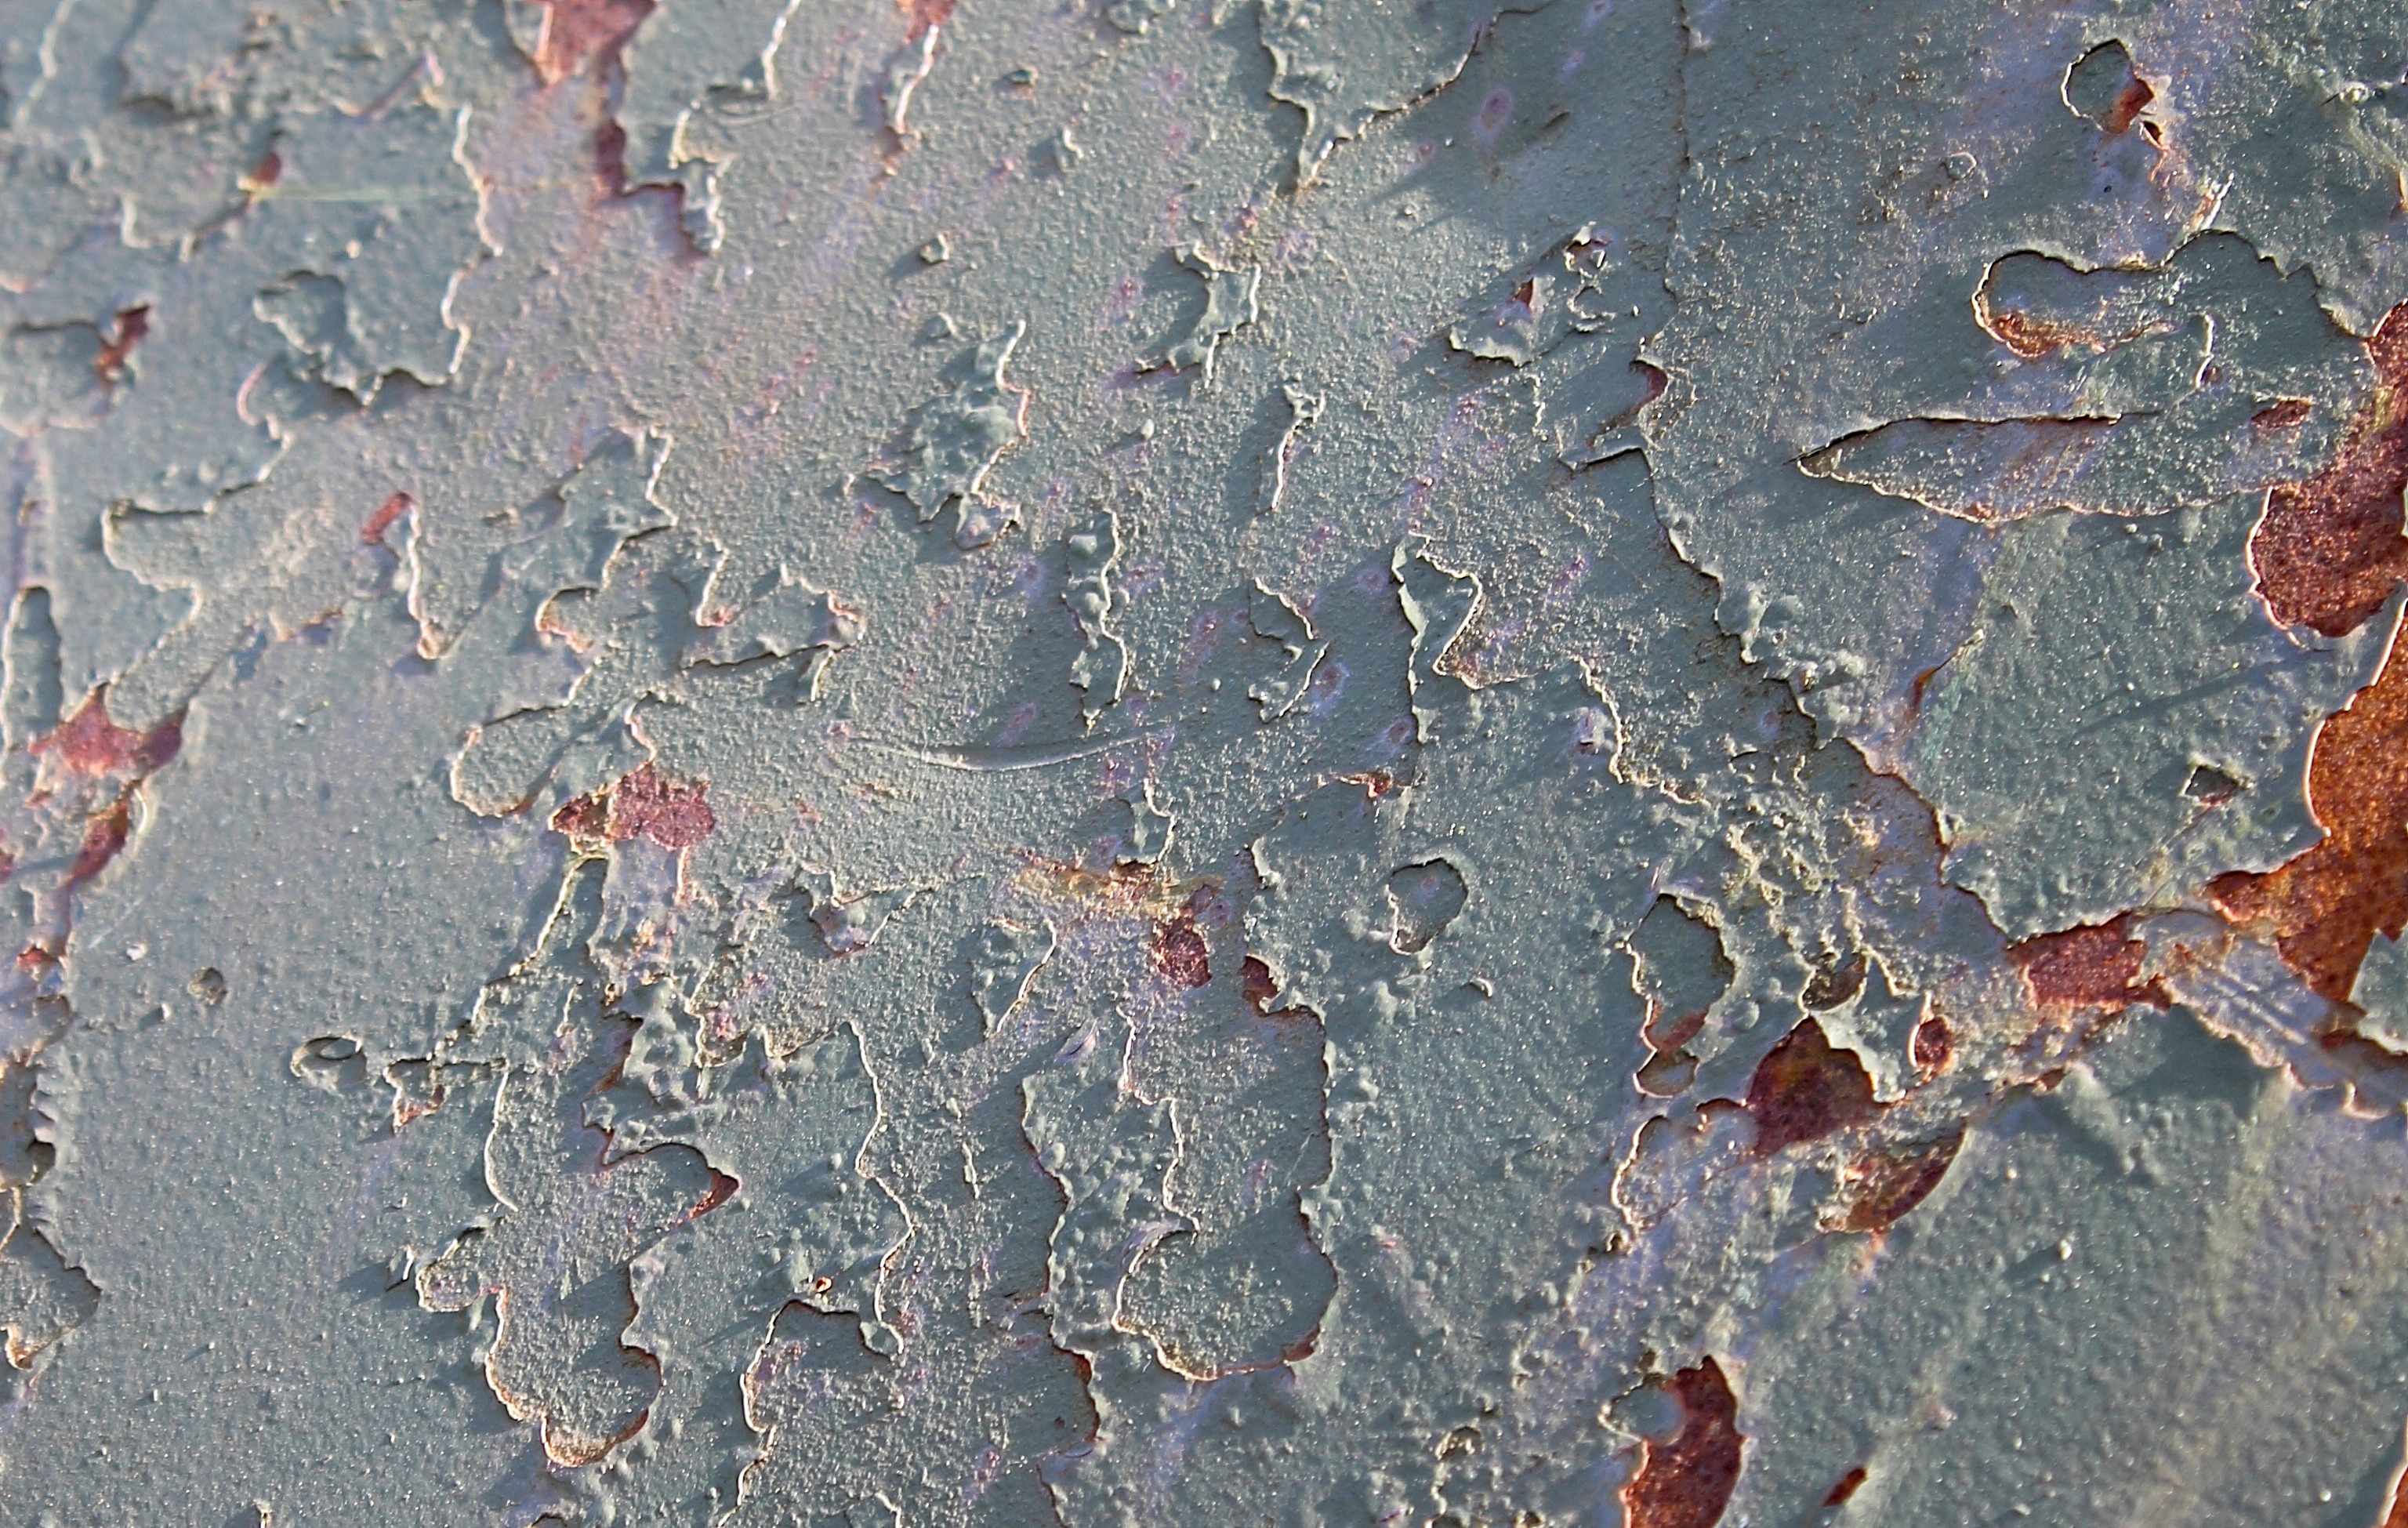
structure, texture, leaf, frost, asphalt, ice, metal, soil, material, flake, weathered, geology, stainless, road surface, wall color